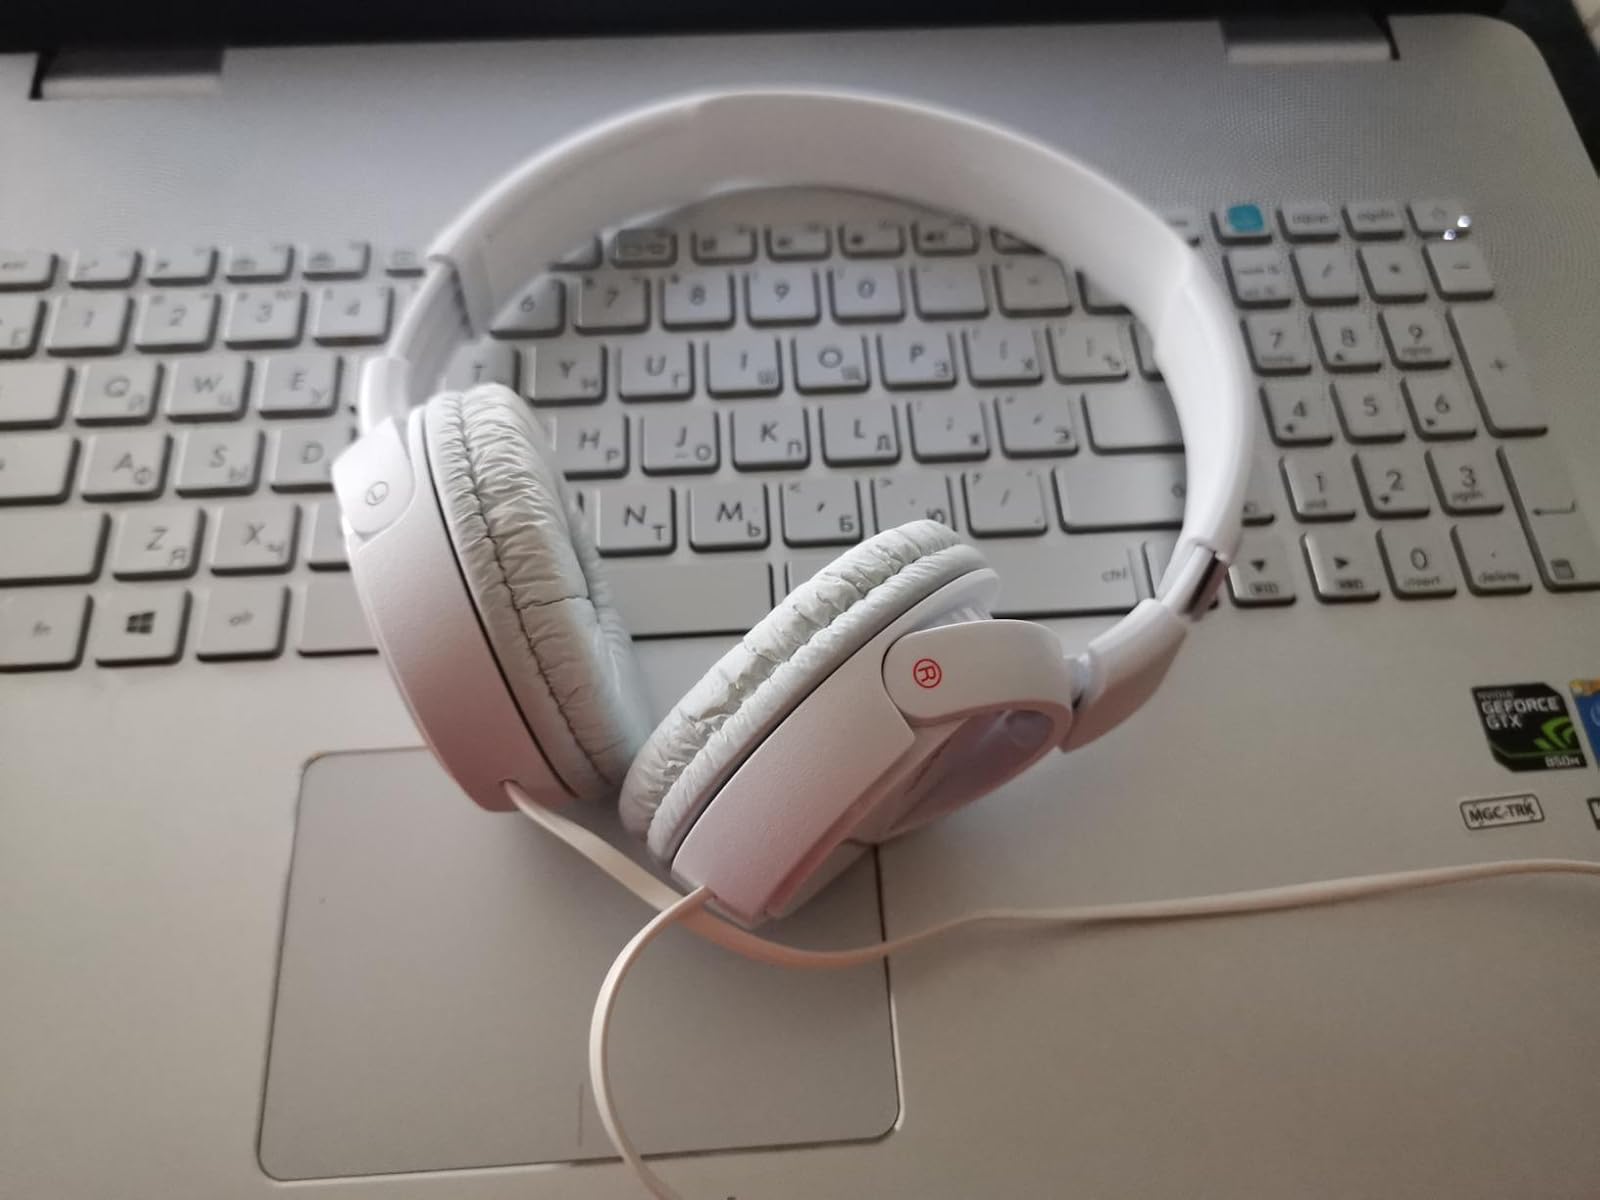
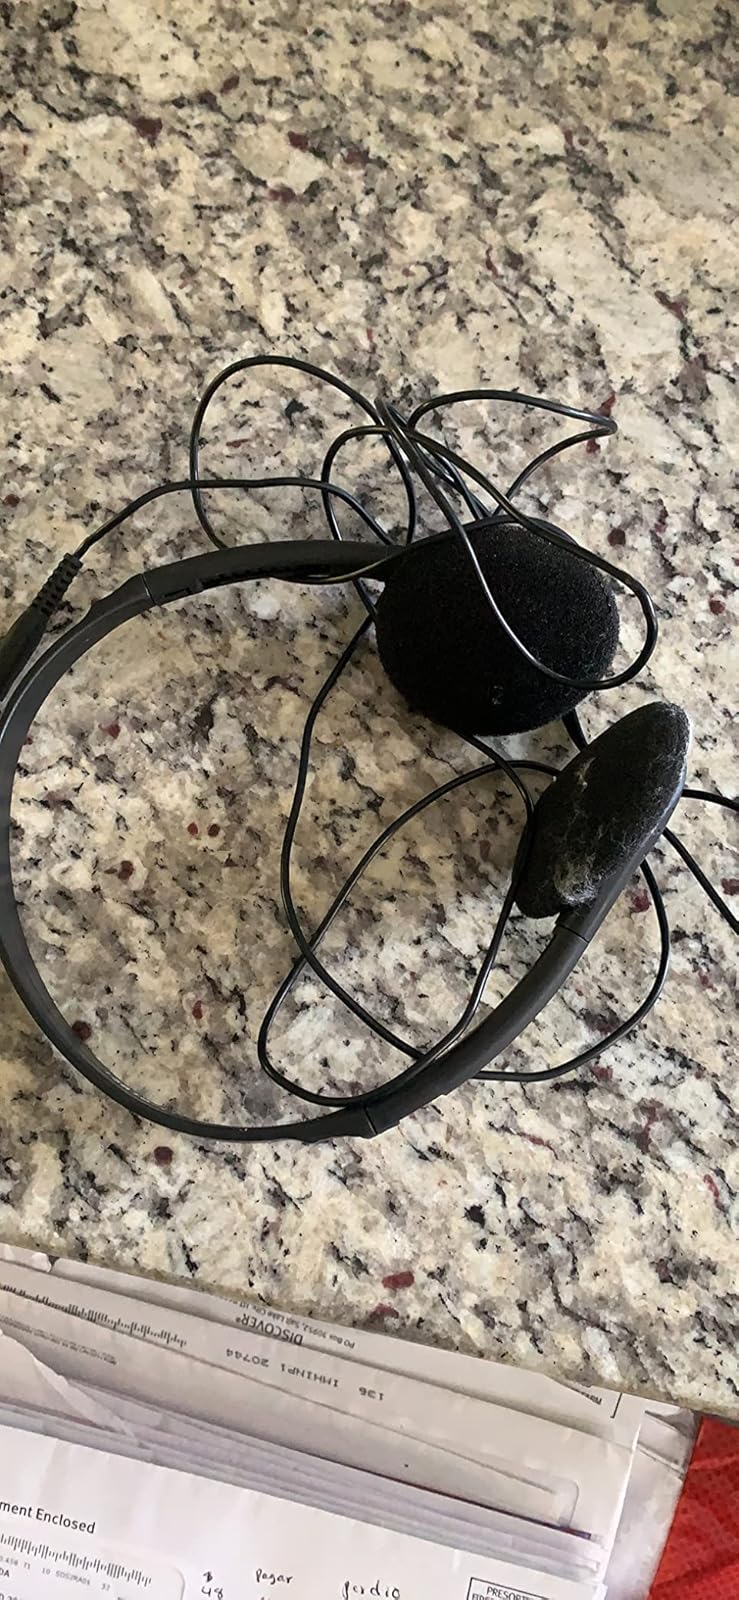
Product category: headphones
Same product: no